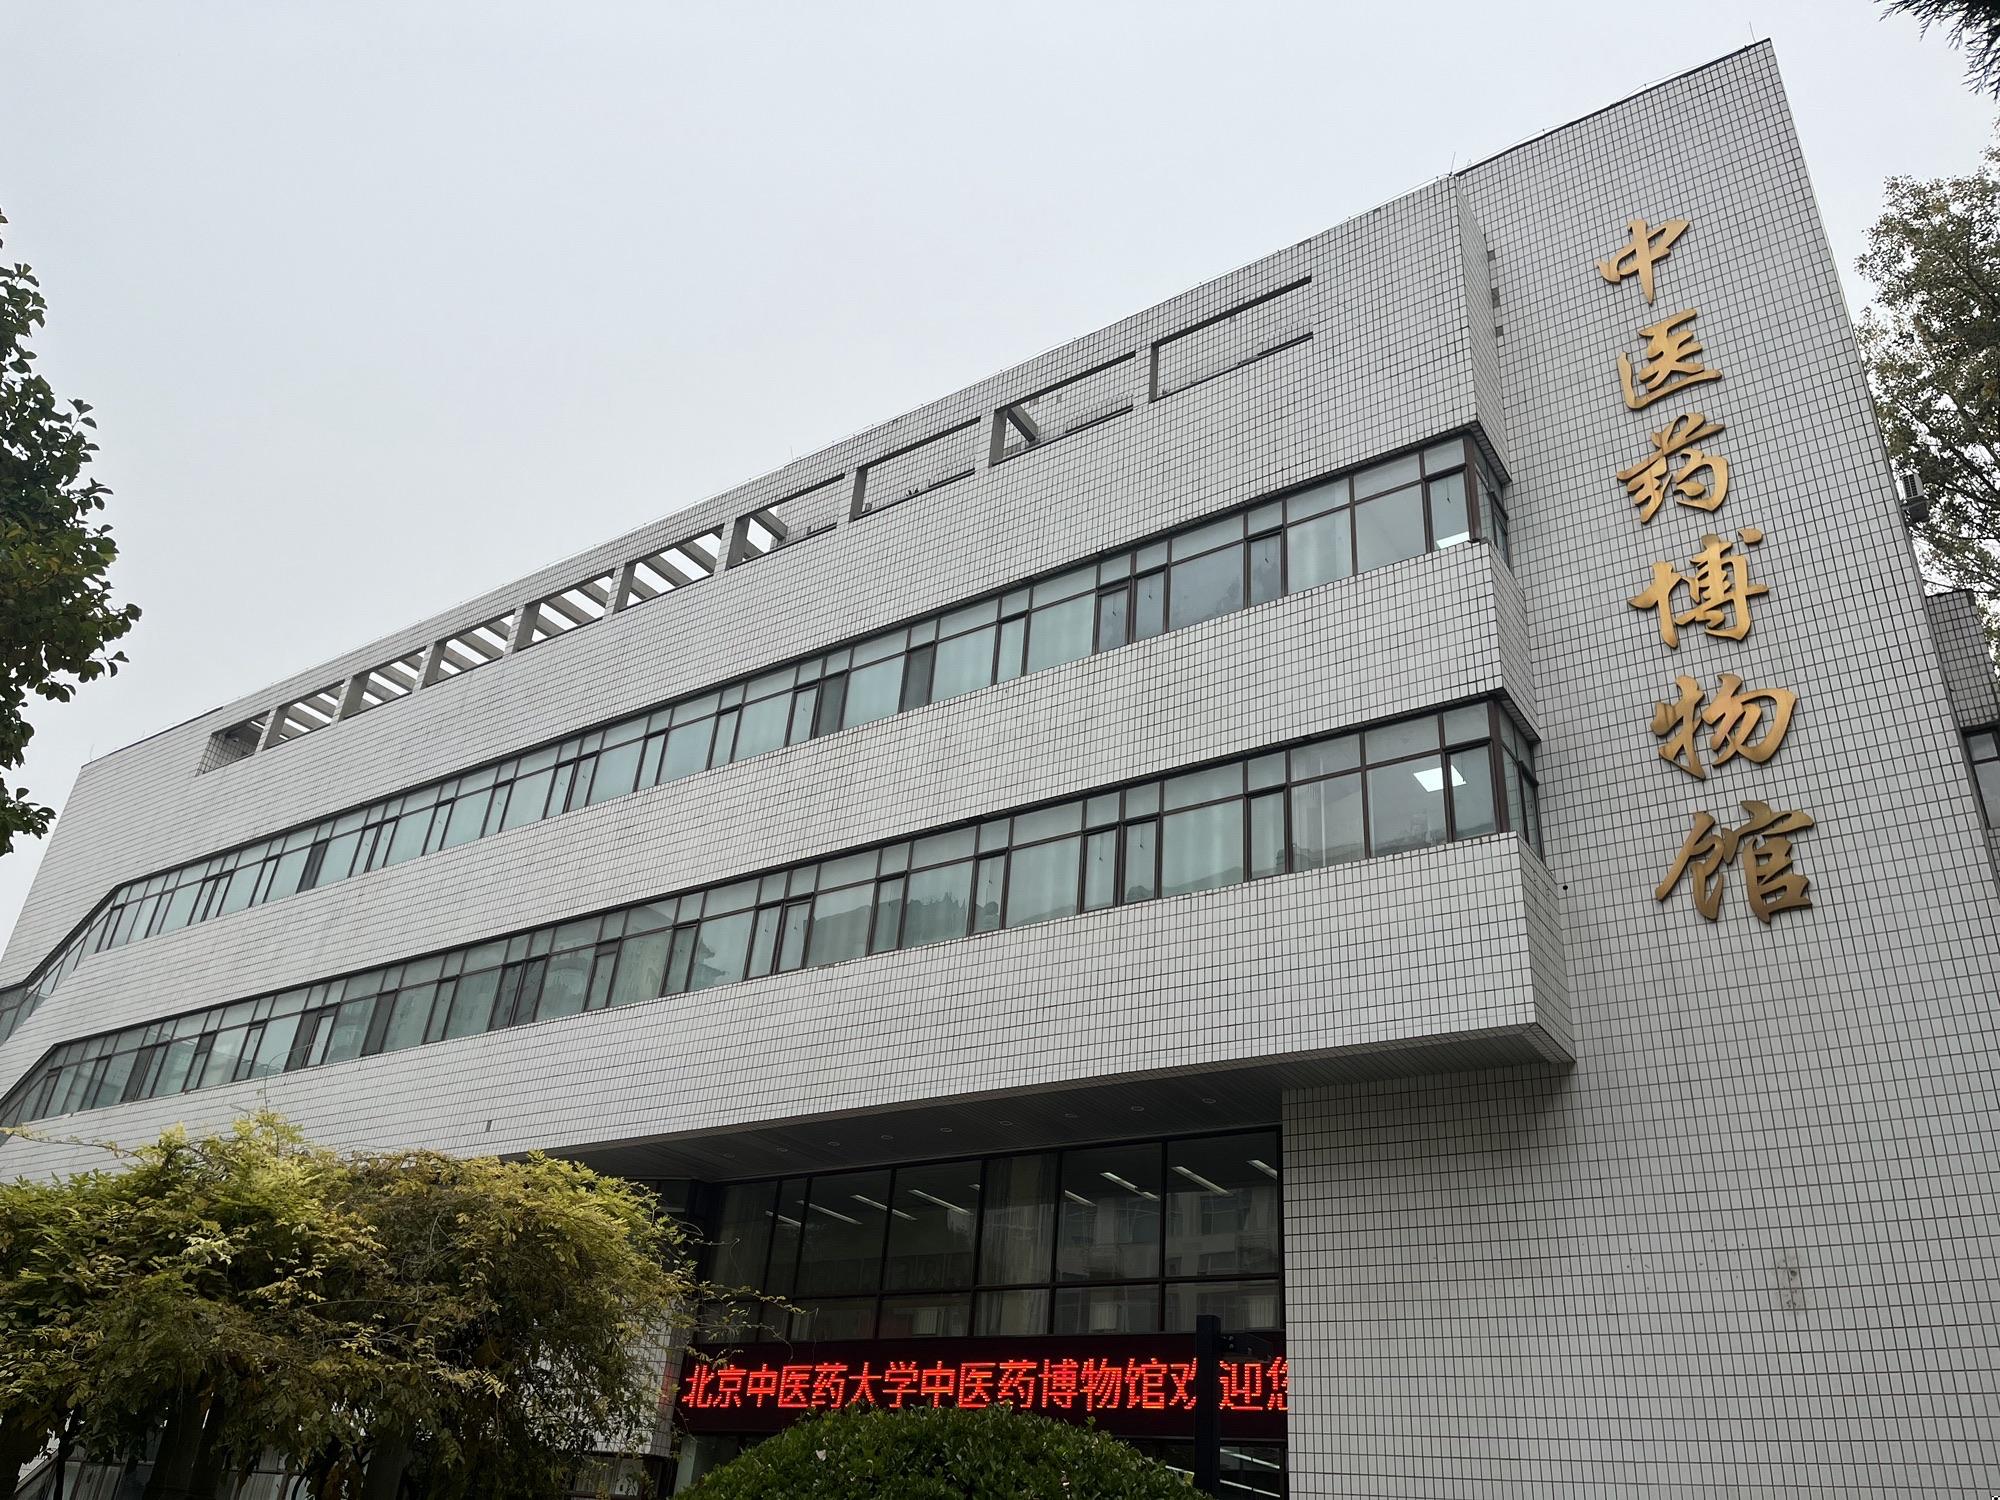
地标名称：北京中医药大学西校区中医药博物馆
所在城市：北京市·朝阳区